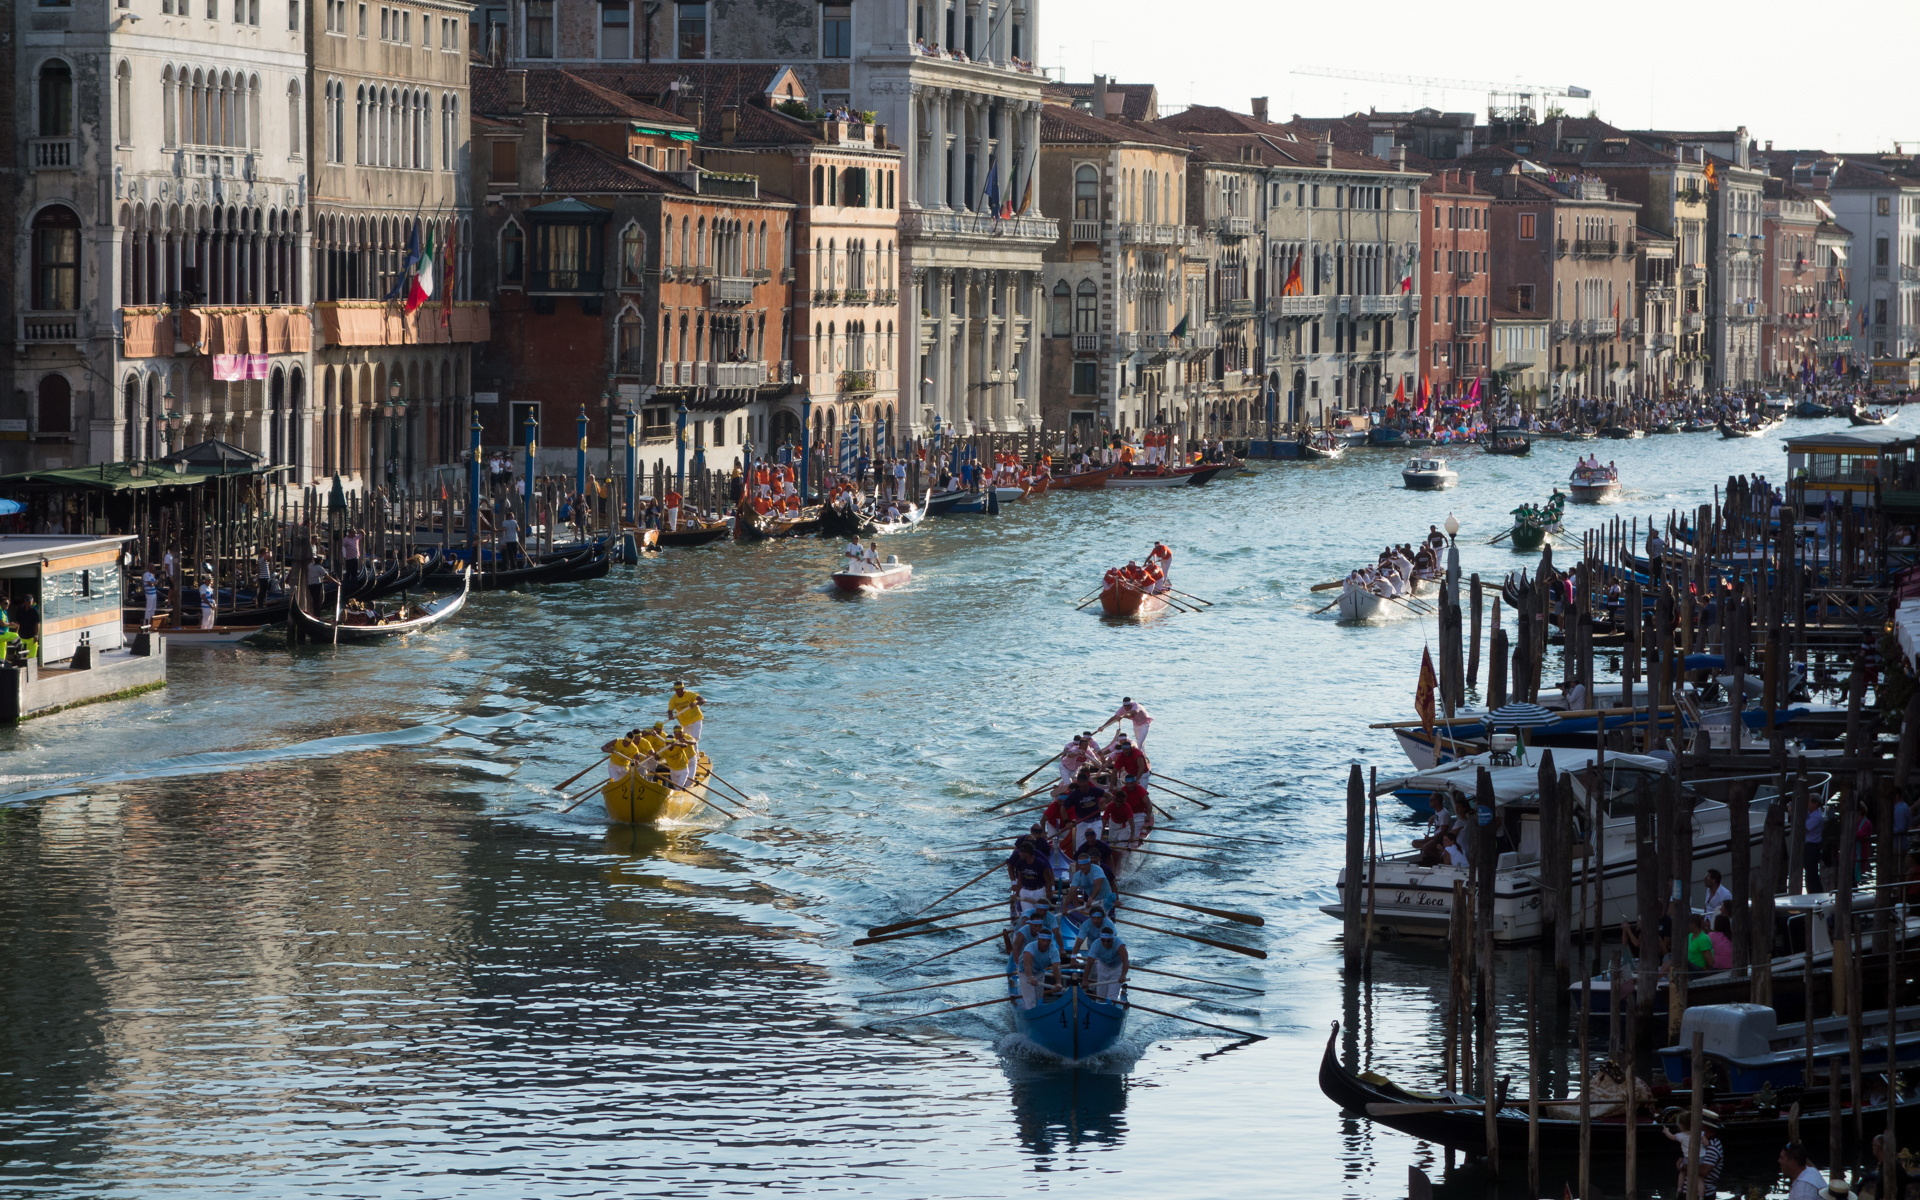
water, boat, town, river, canal, cityscape, vehicle, tourism, waterway, boating, venise, italie, gondola, venetie